Nuwakot Palace

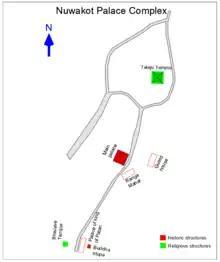

On south-east side of the main palace lies the Ranga Mahal (lit. theatre). It was constructed in 1726 as the annex of the main palace. The kings of Kathmandu valley also used it for entertainment when they arrived Nuwakot.